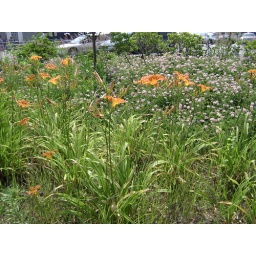
These flowers were growing right by the beach